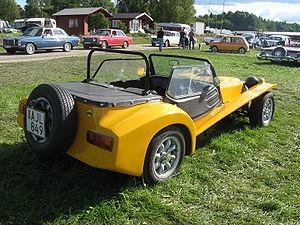
La Lotus Seven est une voiture de sport deux places très légère du constructeur automobile britannique Lotus Cars commercialisée à partir de 1957.